Concert tour

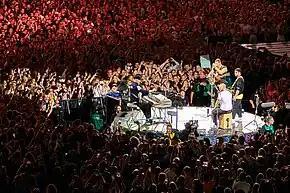
Coldplay performing at the Music of the Spheres World Tour, the most-attended concert tour of all time

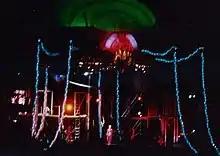
David Bowie's Glass Spider Tour stage (1987), then the largest touring set. Reportedly, it took 43 trucks to move the set.

A concert tour (or simply tour) is a series of concerts by an artist or group of artists in different cities, countries or locations. Often, concert tours are named to differentiate different tours by the same artist and to associate a specific tour with a particular album or product. Especially in the popular music world, such tours can become large-scale enterprises that last for several months or even years, are seen by hundreds of thousands or millions of people, and bring in millions of dollars in ticket revenues. A performer who embarks on a concert tour is called a touring artist.